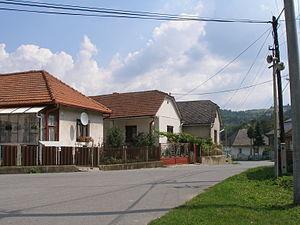
Chminianske Jakubovany est un village de Slovaquie situé dans la région de Prešov.